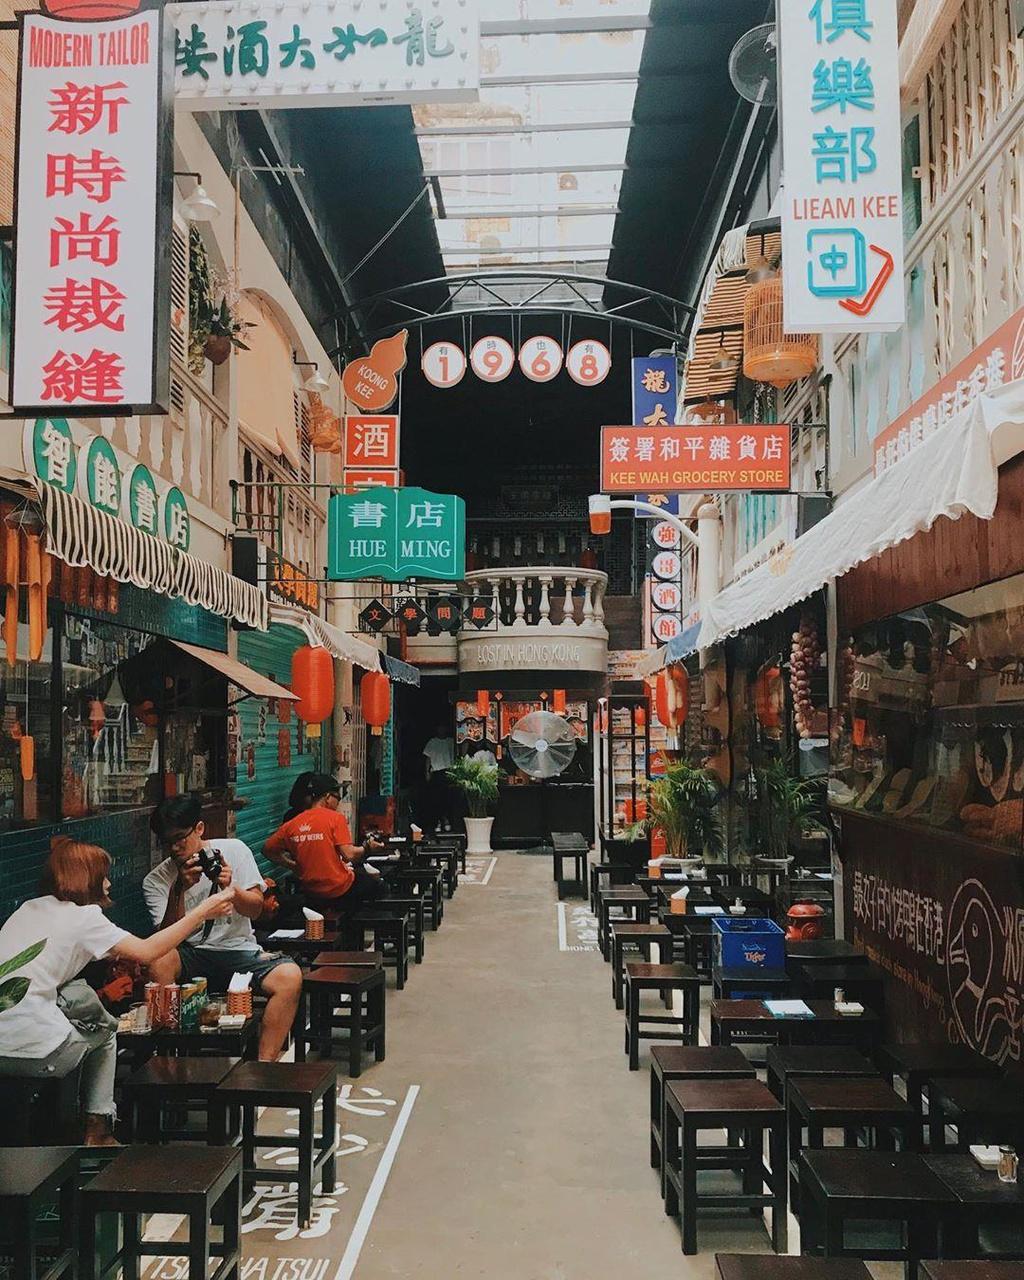
có một vài người đang ngồi ở khu vực quán ăn